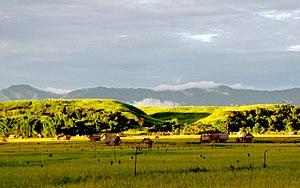
Les Seko sont une population de l'île de Sulawesi en Indonésie.